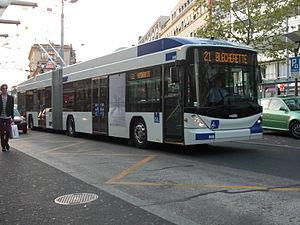
Trolleybus sur la ligne 21 à destination de ""Blecherette""."
Lausanne est une ville suisse située sur la rive nord du lac Léman. Elle est la capitale et ville principale du canton de Vaud et le chef-lieu du district de Lausanne. Elle constitue la quatrième ville du pays en nombre d'habitants après Zurich, Genève et Bâle. Fin 2019, la commune de Lausanne compte 146 032 habitants. En 2018, l'agglomération lausannoise compte 420 757 habitants. En 2012, l'agglomération lausannoise concentre 50 % de la population et 60 % des emplois du canton de Vaud.
Les trolleybus de Lausanne constituent un des trois réseaux de transport en commun de la ville de Lausanne et de son agglomération en Suisse. Il est mis en service en 1932 et est l'un des plus anciens au monde encore en fonctionnement, après ceux de Philadelphie et de Shanghai. Le réseau compte en 2018 dix lignes exploitées par 99 trolleybus et 24 remorques routières pour une longueur totale de 59,4 km.